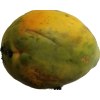
Label: papaya